Baroeg

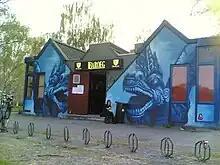
Baroeg in 2008

Since the 25 year anniversary Baroeg twice-annually organized the Baroeg Open Air festival outside the Baroeg in the park.